Broadwater Farm

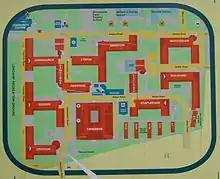
Layout of the Broadwater Farm Estate

In 1932 Tottenham Urban District Council purchased Broadwater Farm. The western half was drained and converted for recreational use as Lordship Recreation Ground, while the eastern half was kept vacant for prospective development and used as allotments. Heavy concrete dikes were built to reduce flooding of the Moselle in Lordship Recreation Ground, whilst on the eastern half of the farm, the river was covered to run in culvert as far as Tottenham Cemetery.